Alf Wannenburgh

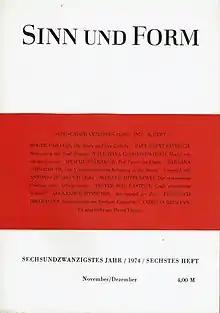
A 1974 cover of the German periodical "Sinn und Form".

Wannenburgh was an "Independent Newspapers" reporter, columnist, and sub-editor for almost two decades; spent several years as a stringer for European and North American newspaper houses; and published in a variety of diverse European and African political, short fiction, and wildlife publications (including "Black Orpheus", "Présence Africaine", "Animan", "Atlantis", "GEO", "New African, New Contrast", "New Age", "Negro Digest", , "Transition", London's "Tribune" and Gauteng's "The Sunday Independent"). In his 2010 "Cape Times" staff obituary, he was remembered as an "affable activist" and "laid-back hero" who underplayed his contribution to the anti-apartheid struggle as a journalist, writer, go-between, and revisionist historian. He was a member of the Communist Party in South Africa and the South African Congress of Democrats (COD)—a radical left-wing white, anti-apartheid organisation founded in South Africa in 1952 or 1953 as part of the multi-racial Congress Alliance, after the African National Congress (ANC) invited whites to become part of the Congress Movement.